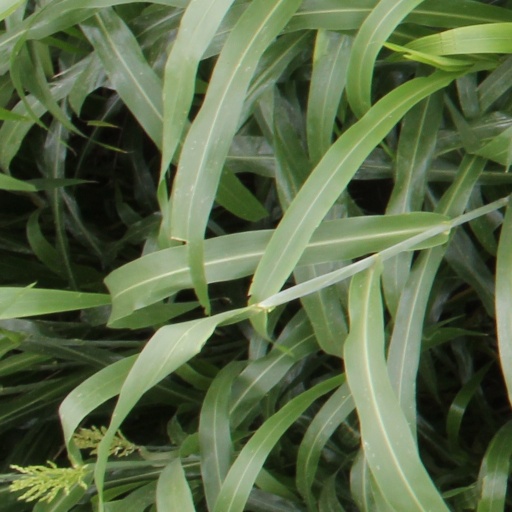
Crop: sorghum